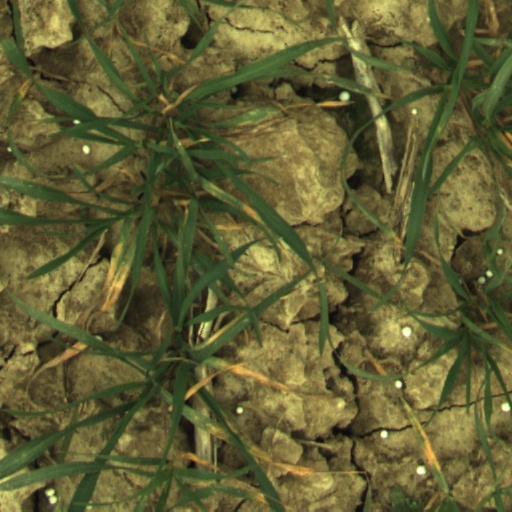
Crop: wheat